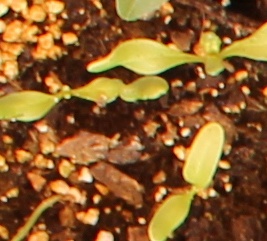
Label: Sugar beet